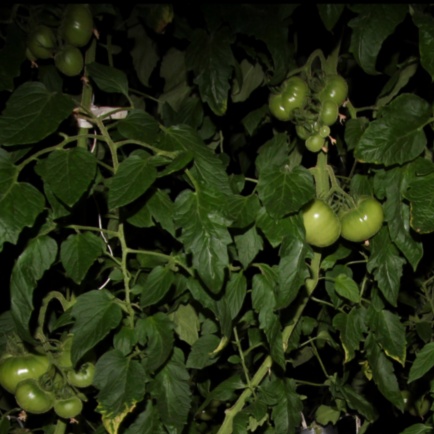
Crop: tomato